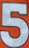
Number: 5